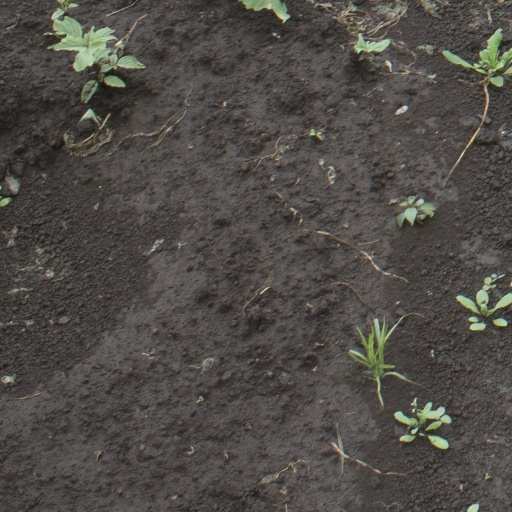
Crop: soybean